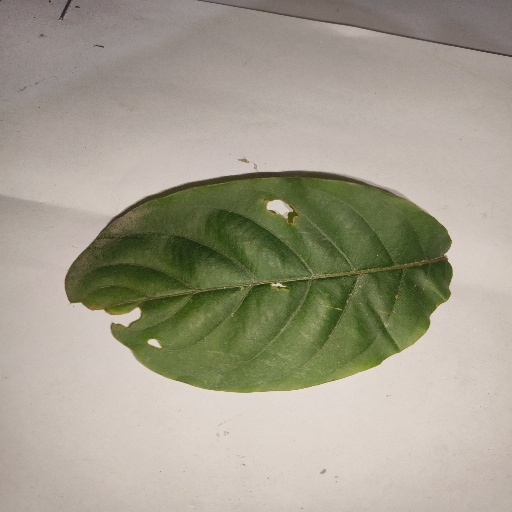
Species: HariTaki
Leaf condition: Shot Hole